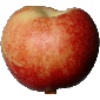
Label: Nectarine 1